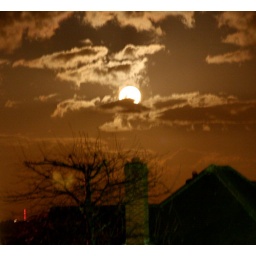
Stunning moon from my house as it rose in the night sky ...